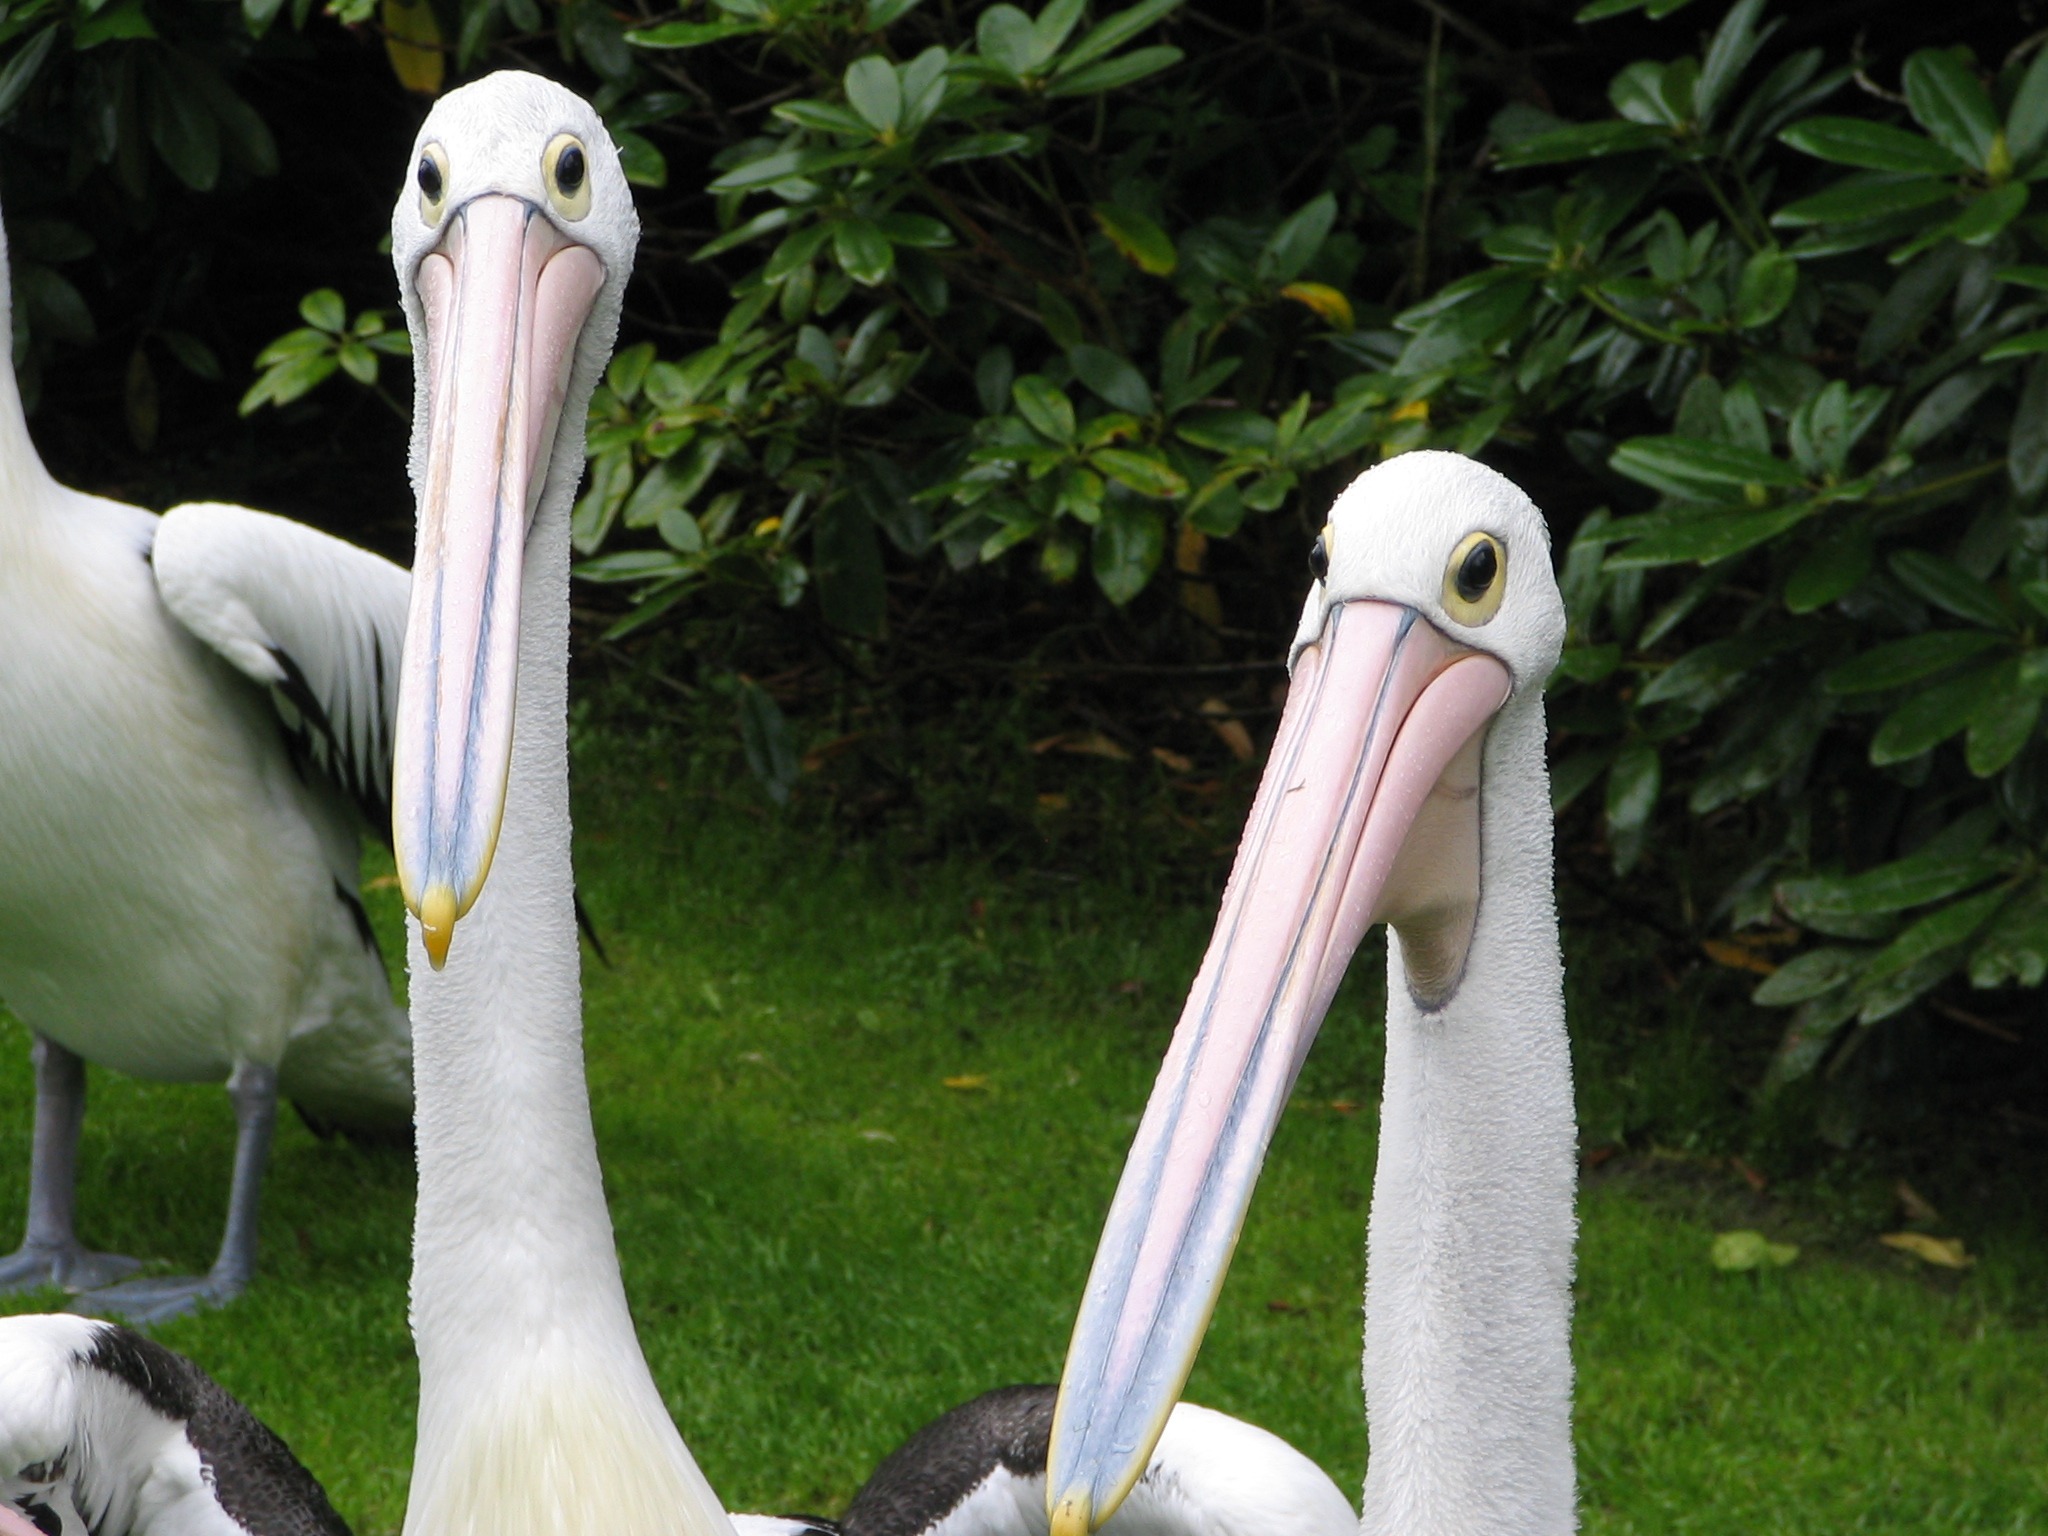
bird, white, pelican, seabird, wildlife, zoo, beak, fauna, stork, vertebrate, bill, pelikan, water bird, ciconiiformes